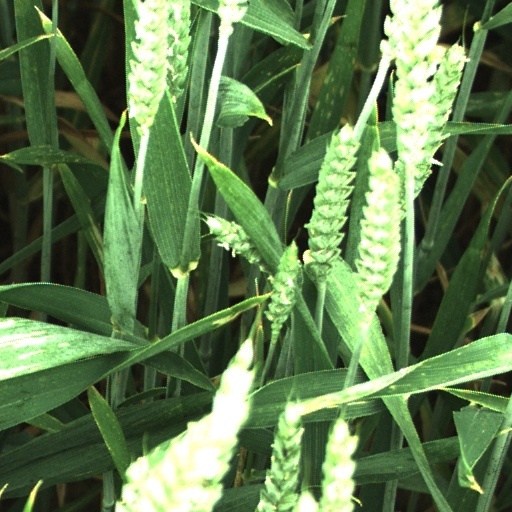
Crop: wheat